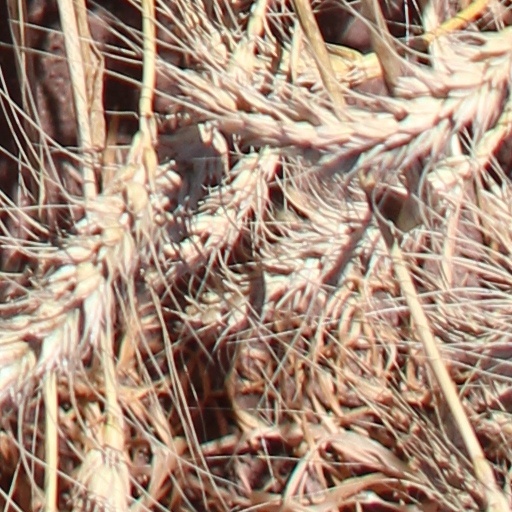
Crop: wheat